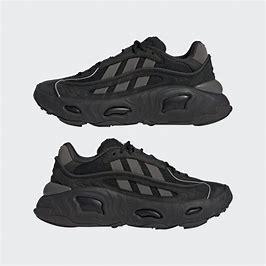
Brand: Adidas
Model: Oznova